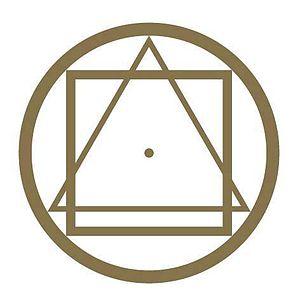
L'École internationale de la Rose-Croix d'Or, également connue sous le nom de Lectorium Rosicrucianum, fondée en 1945 par Jan Leene et Henriette Stok-Huizer à Haarlem aux Pays-Bas, est un mouvement religieux se définissant elle-même comme « une fraternité initiatique d'inspiration gnostique et chrétienne » sans orientation politique, et revendique environ 15 000 membres dans 40 pays, dont 700 en France et 3 000 dans l'ensemble des pays francophones.